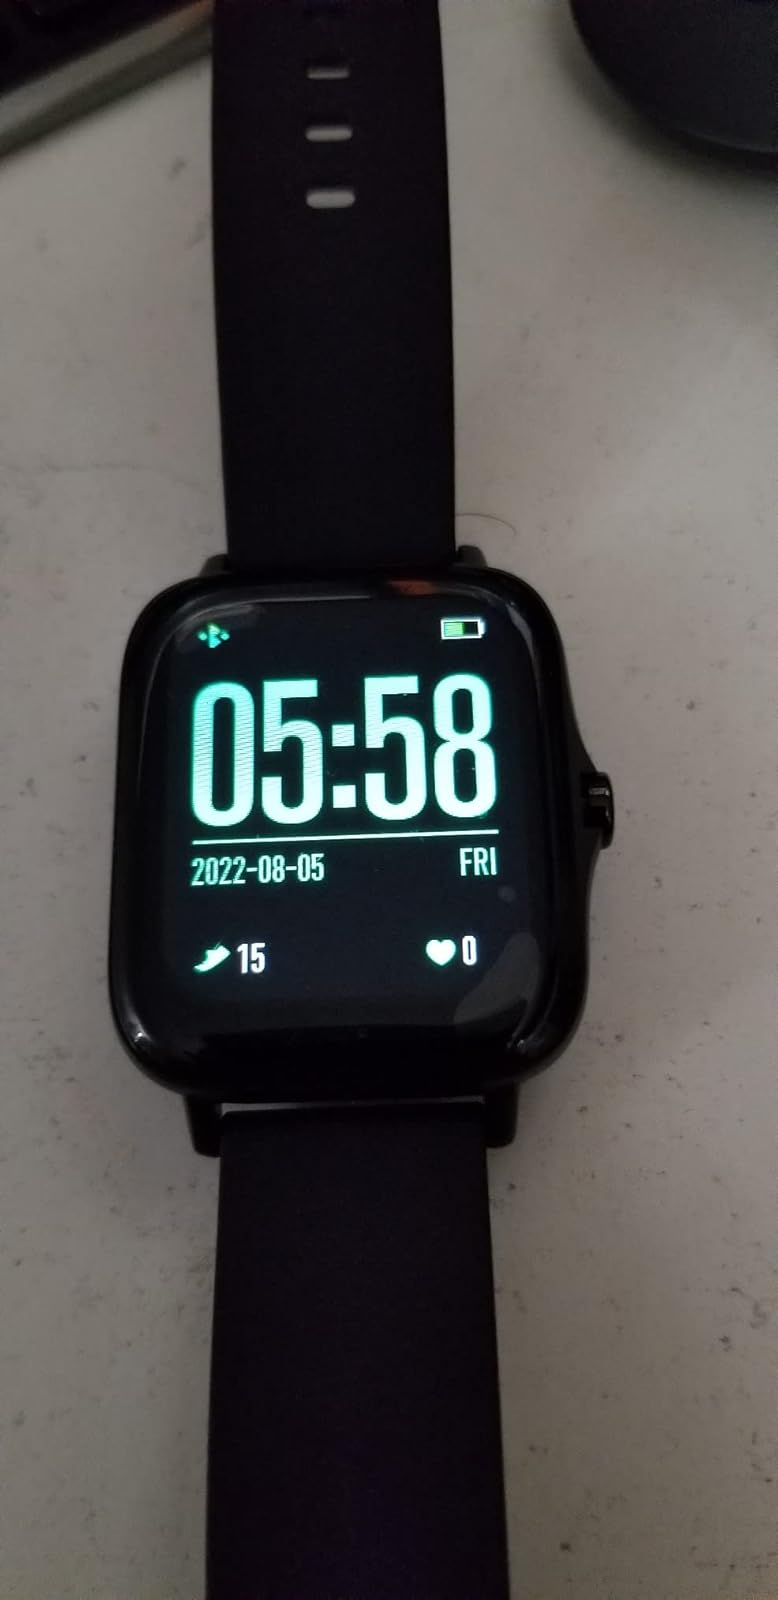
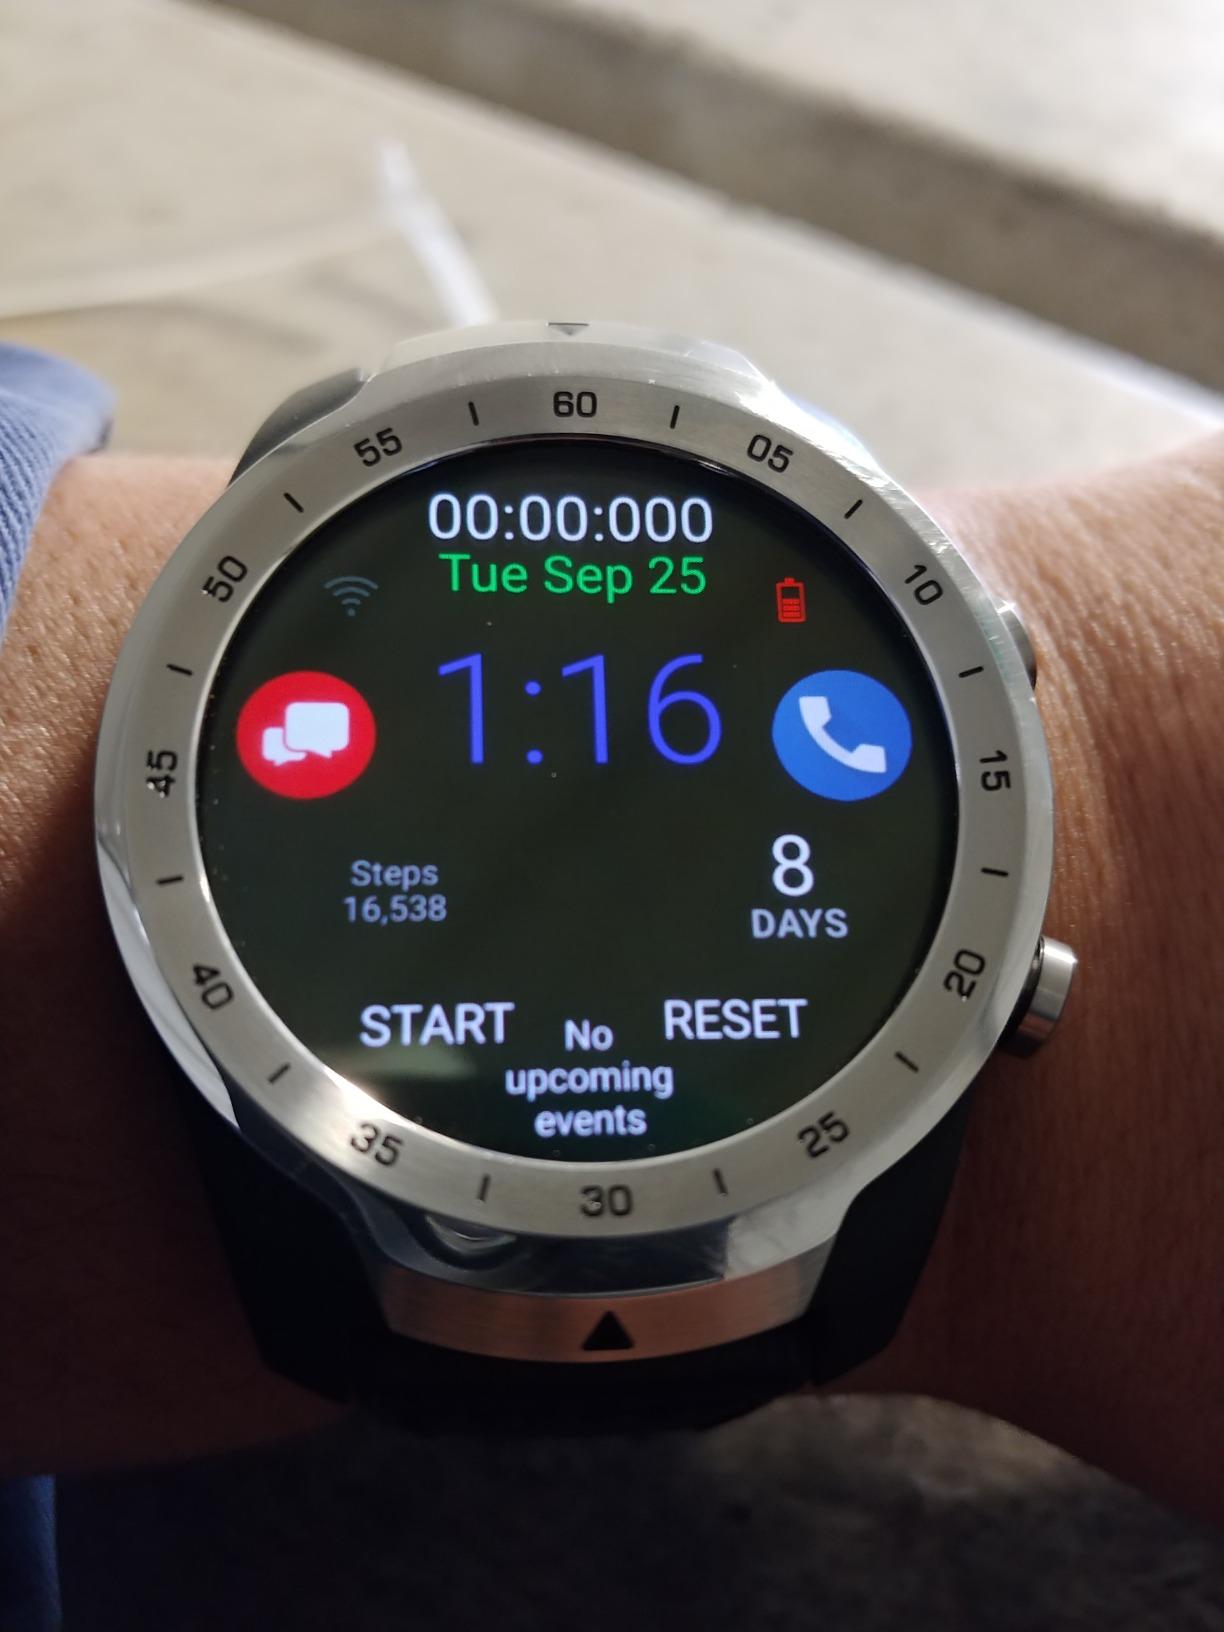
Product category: smartwatch
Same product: no